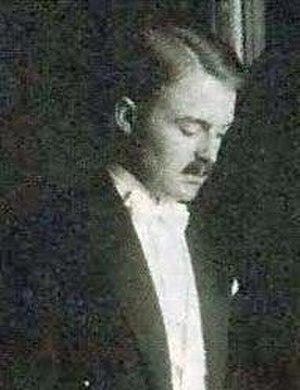
Pierre de Polignac, comte de Polignac, duc de Valentinois, né le 24 octobre 1895 au château de Kerscamp à Hennebont et mort le 10 novembre 1964 à Neuilly-sur-Seine, est un membre de la Maison de Polignac et de la famille princière monégasque en tant qu'époux de Charlotte Grimaldi, princesse héréditaire de Monaco. Il est le père du prince souverain Rainier III et le grand-père paternel de son successeur, Albert II, ainsi que des princesses Caroline et Stéphanie.
Albert II, né le 14 mars 1958 à Monaco, est le 14ᵉ et actuel prince souverain de Monaco depuis le 6 avril 2005.